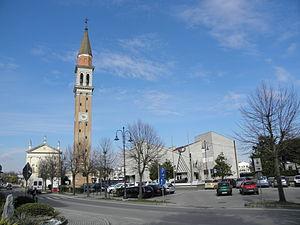
Camponogara est une commune italienne de la ville métropolitaine de Venise dans la région Vénétie en Italie.